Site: brandenburg
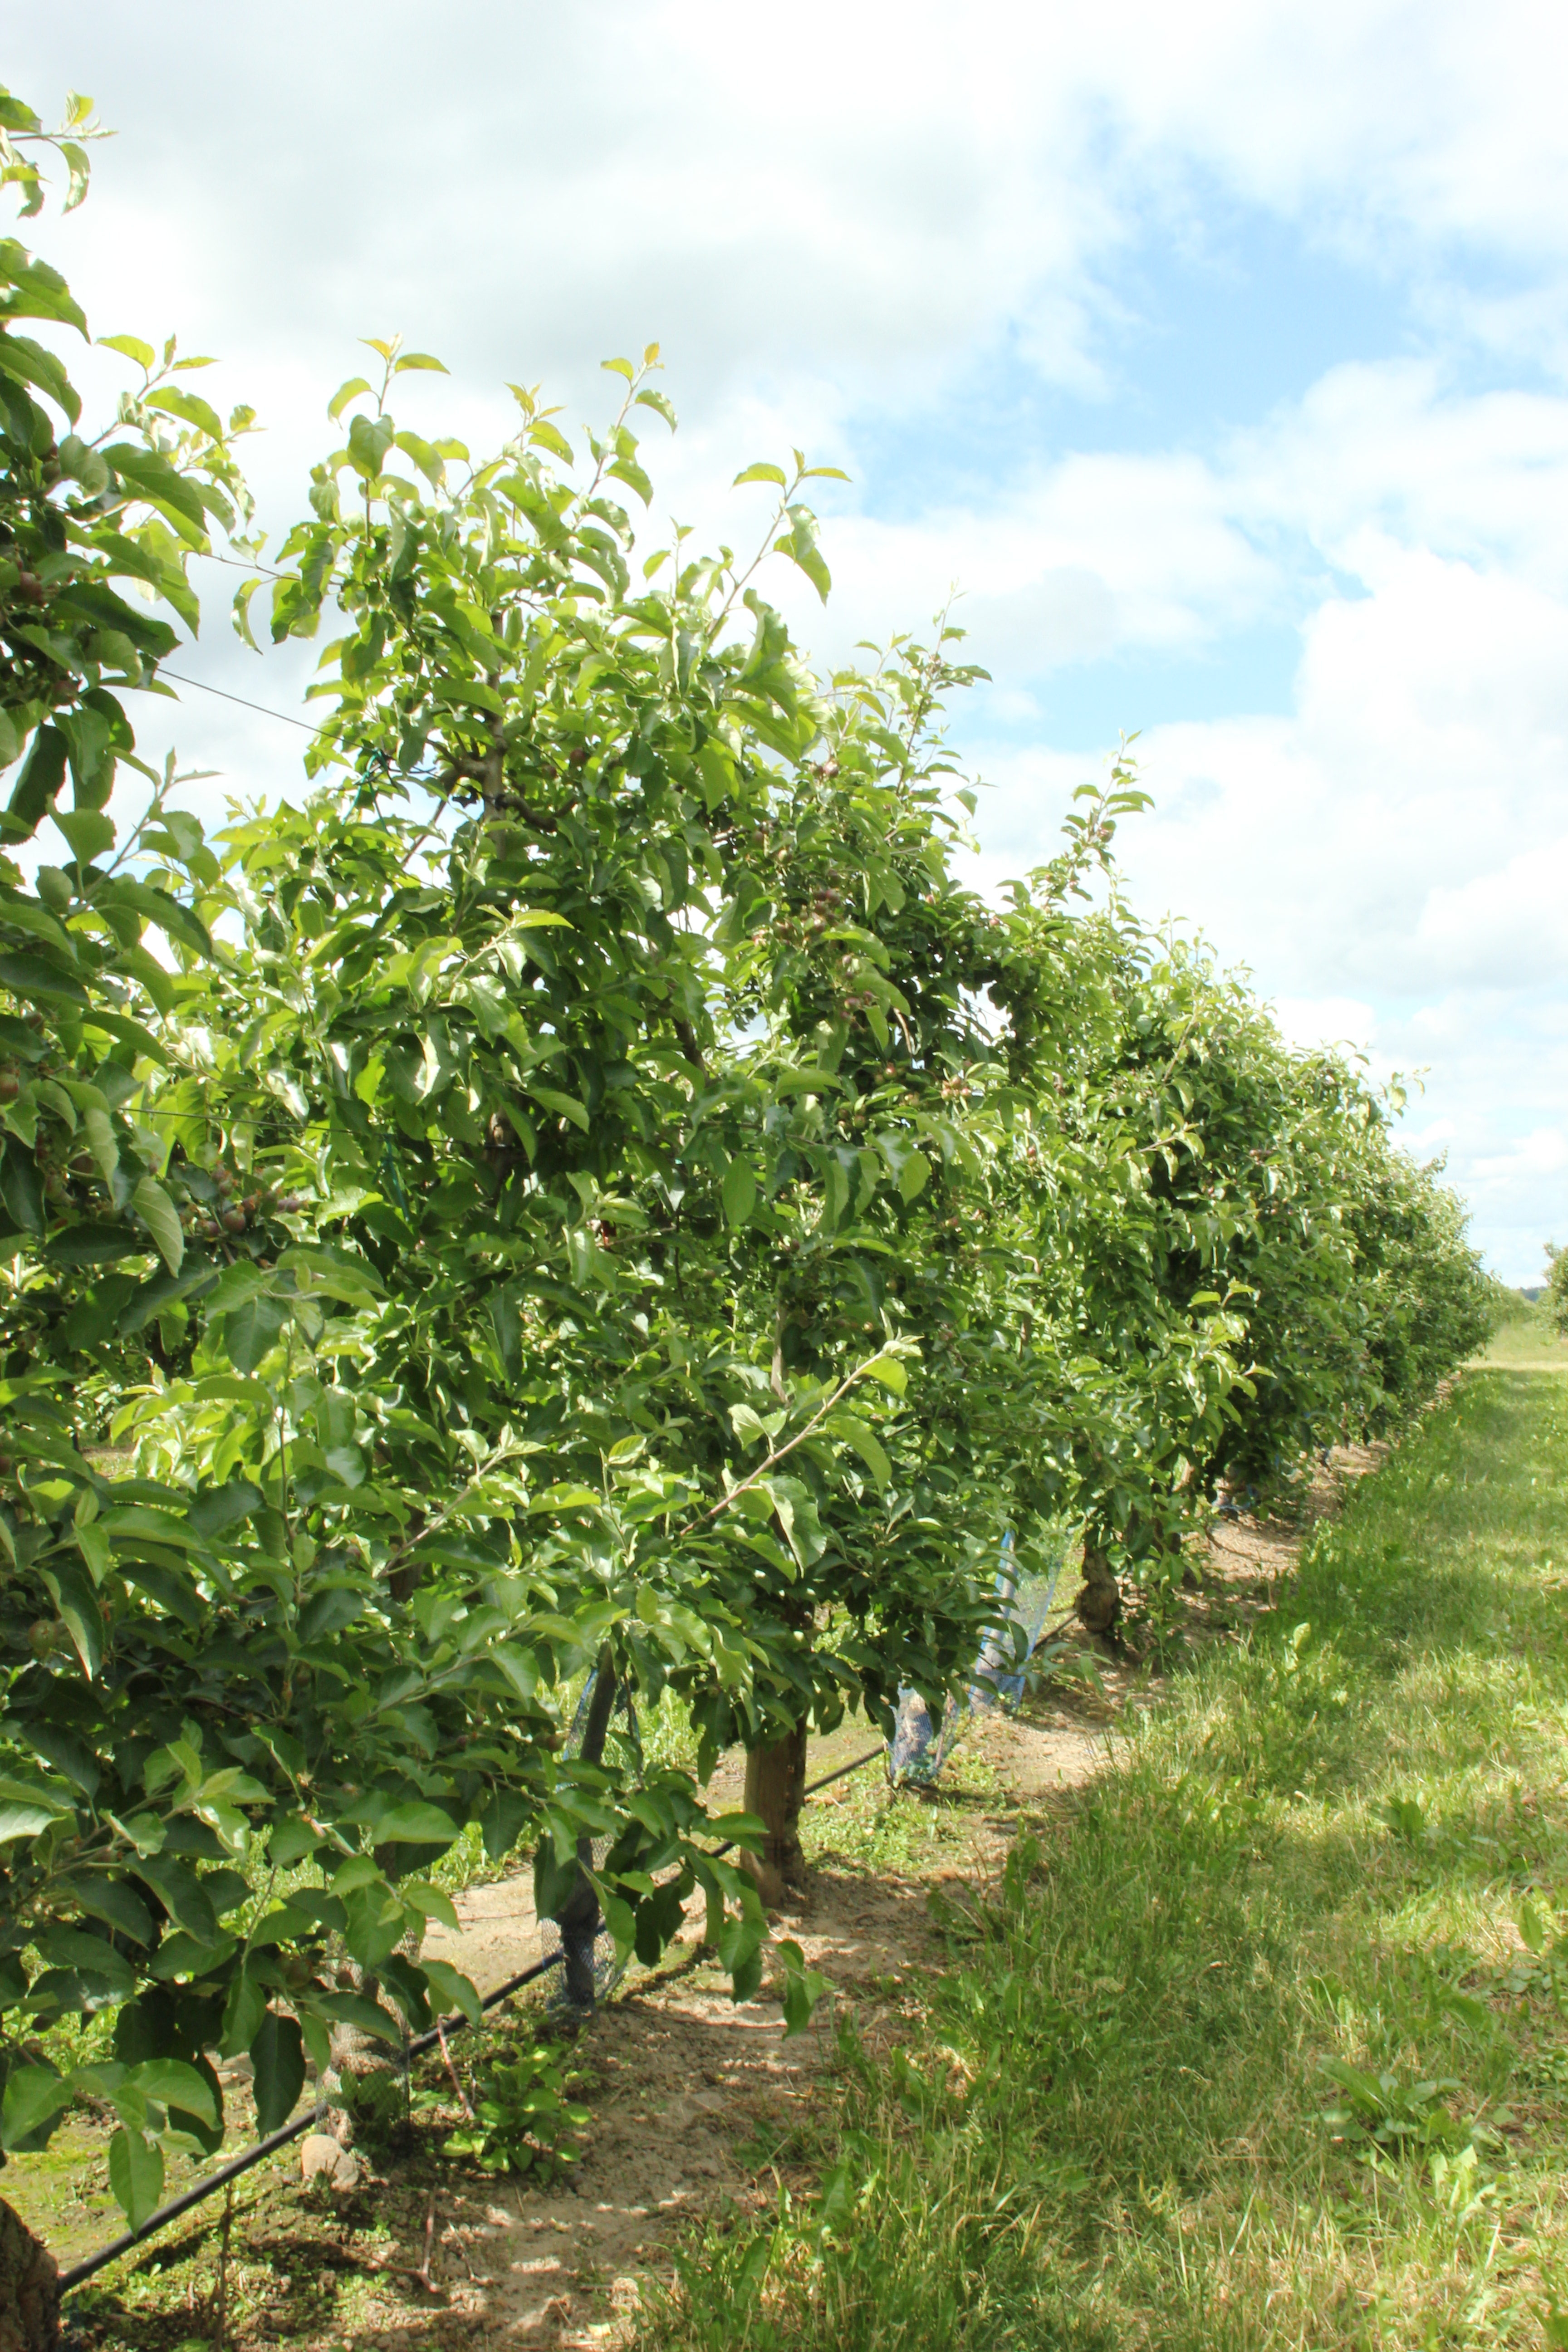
Growth stage (BBCH 72): Development of fruit